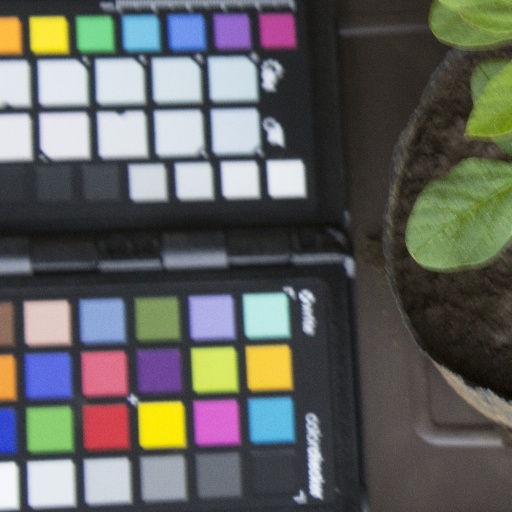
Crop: soybean